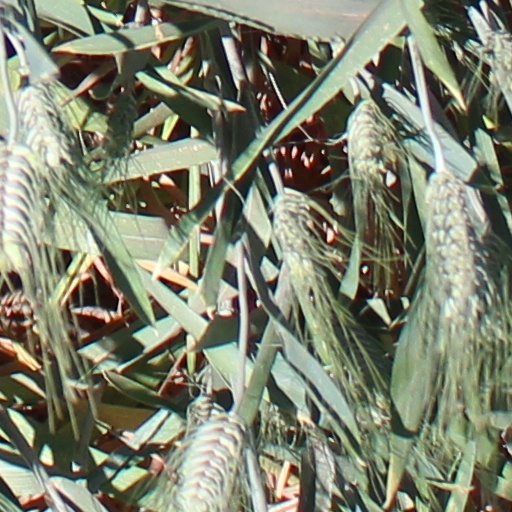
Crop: wheat